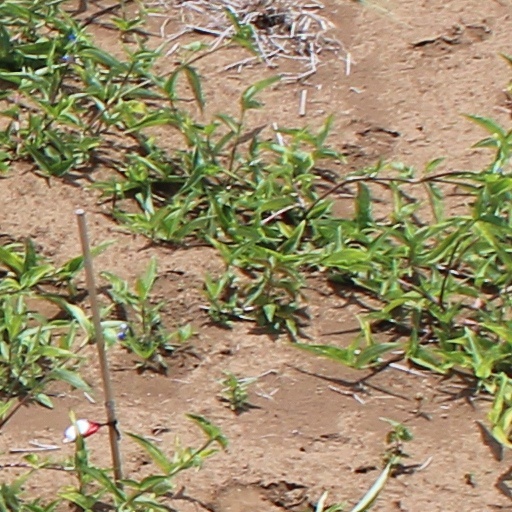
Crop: wheat